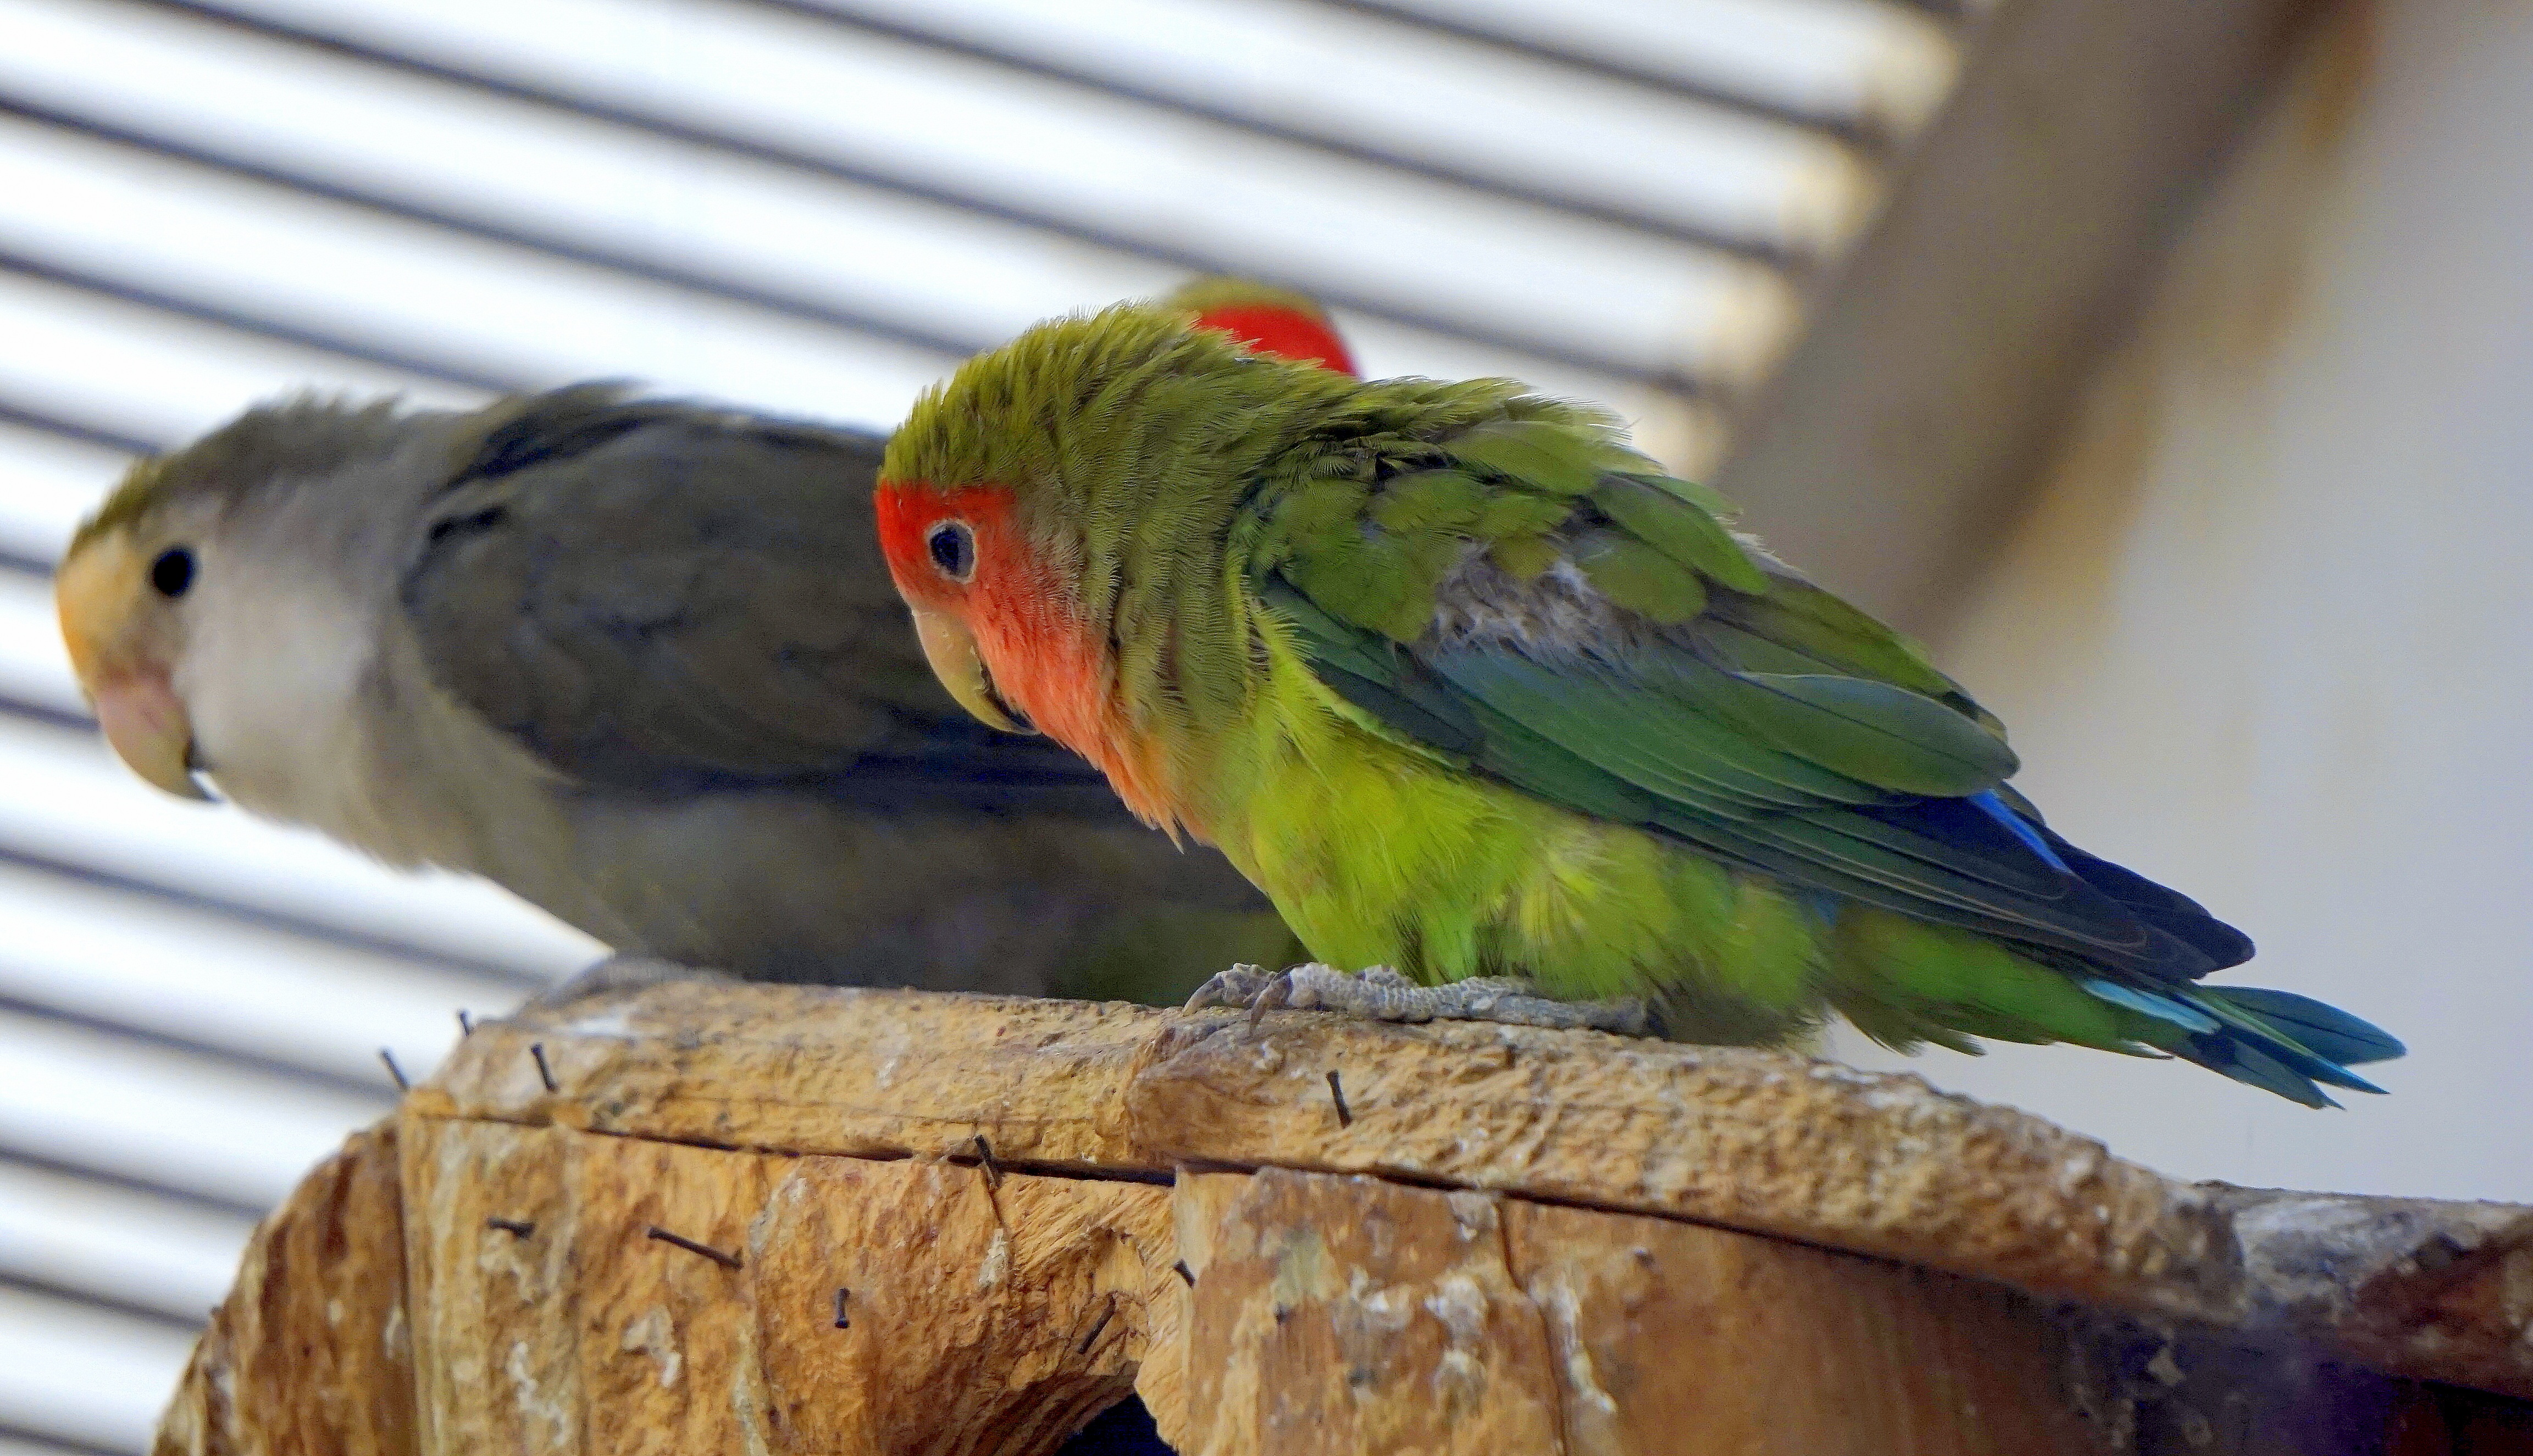
bird, wing, pen, peak, zoo, green, red, beak, tropical, color, fauna, lorikeet, lovebird, tropical bird, macaw, birds, animals, vertebrate, parrot, parakeet, exotic bird, common pet parakeet